Don Matteo

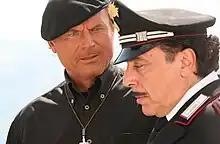
Don Matteo (Terence Hill, left) and Antonio Cecchini (Nino Frassica) in a 2009 episode

Don Matteo is an Italian mystery comedy television series that has been airing on Rai 1 since 2000.